Medway watermills (upper tributaries)

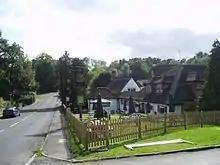
The Old Mill PH

Dunnings Mill was a corn mill, records date back to 1713, but the site could be earlier. The mill was demolished in the early years of the twentieth century, and the site was marked in 1932 by the sluice gate. A pub stands on the site, with a modern waterwheel.